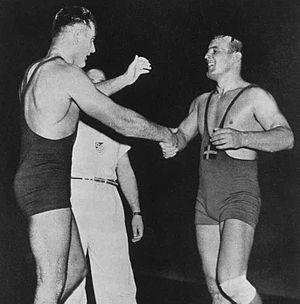
Bengt Fahlkvist est un lutteur suédois spécialiste de la lutte libre. Il participe aux Jeux olympiques d'été de 1948 et combat dans la catégorie des poids mi-lourds en lutte libre. Il y remporte la médaille de bronze.
Fritz Stöckli est un lutteur suisse spécialiste de la lutte libre. Il participe aux Jeux olympiques d'été de 1948 et combat dans la catégorie des poids mi-lourds en lutte libre. Il y remporte la médaille d'argent. Lors des Jeux olympiques d'hiver de 1952, il participe aux épreuves de bobsleigh à quatre avec l'équipe de Suisse.